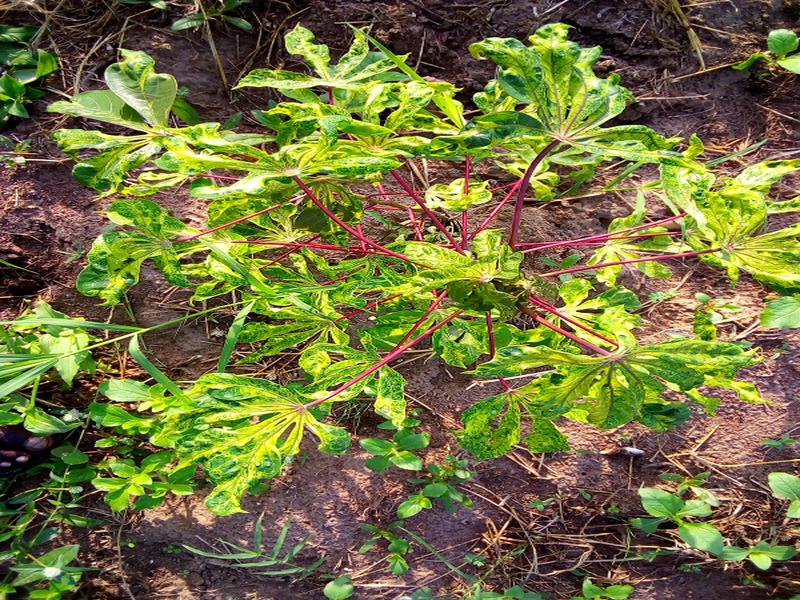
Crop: cassava
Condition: mosaic_disease